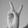
ASL letter: V